House (TV series)

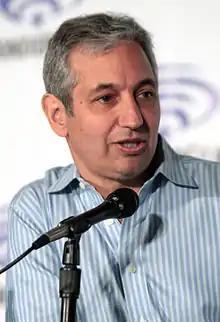
David Shore created the series and served as its showrunner.

"House" was a co-production of Heel and Toe Films, Shore Z Productions, and Bad Hat Harry Productions in association with Universal Network Television for Fox. Paul Attanasio and Katie Jacobs, the heads of Heel and Toe Films; David Shore, the head of Shore Z Productions; and Bryan Singer, the head of Bad Hat Harry Productions, were executive producers of the series for its entirety. Lawrence Kaplow, Peter Blake, and Thomas L. Moran joined the staff as writers at the beginning of the first season after the making of the pilot episode. Writers Doris Egan, Sara Hess, Russel Friend, and Garrett Lerner joined the team at the start of season two. Friend and Lerner, who are business partners, had been offered positions when the series launched, but turned the opportunity down. After observing the show's success, they accepted when Jacobs offered them jobs again the following year. Writers Eli Attie and Sean Whitesell joined the show at the start of season four; Attie would stay on the show's writing staff through the series finale, which he co-wrote. From the beginning of season four, Moran, Friend, and Lerner were credited as executive producers on the series, joining Attanasio, Jacobs, Shore, and Singer. Hugh Laurie was credited as an executive producer for the second and third episodes of season five.